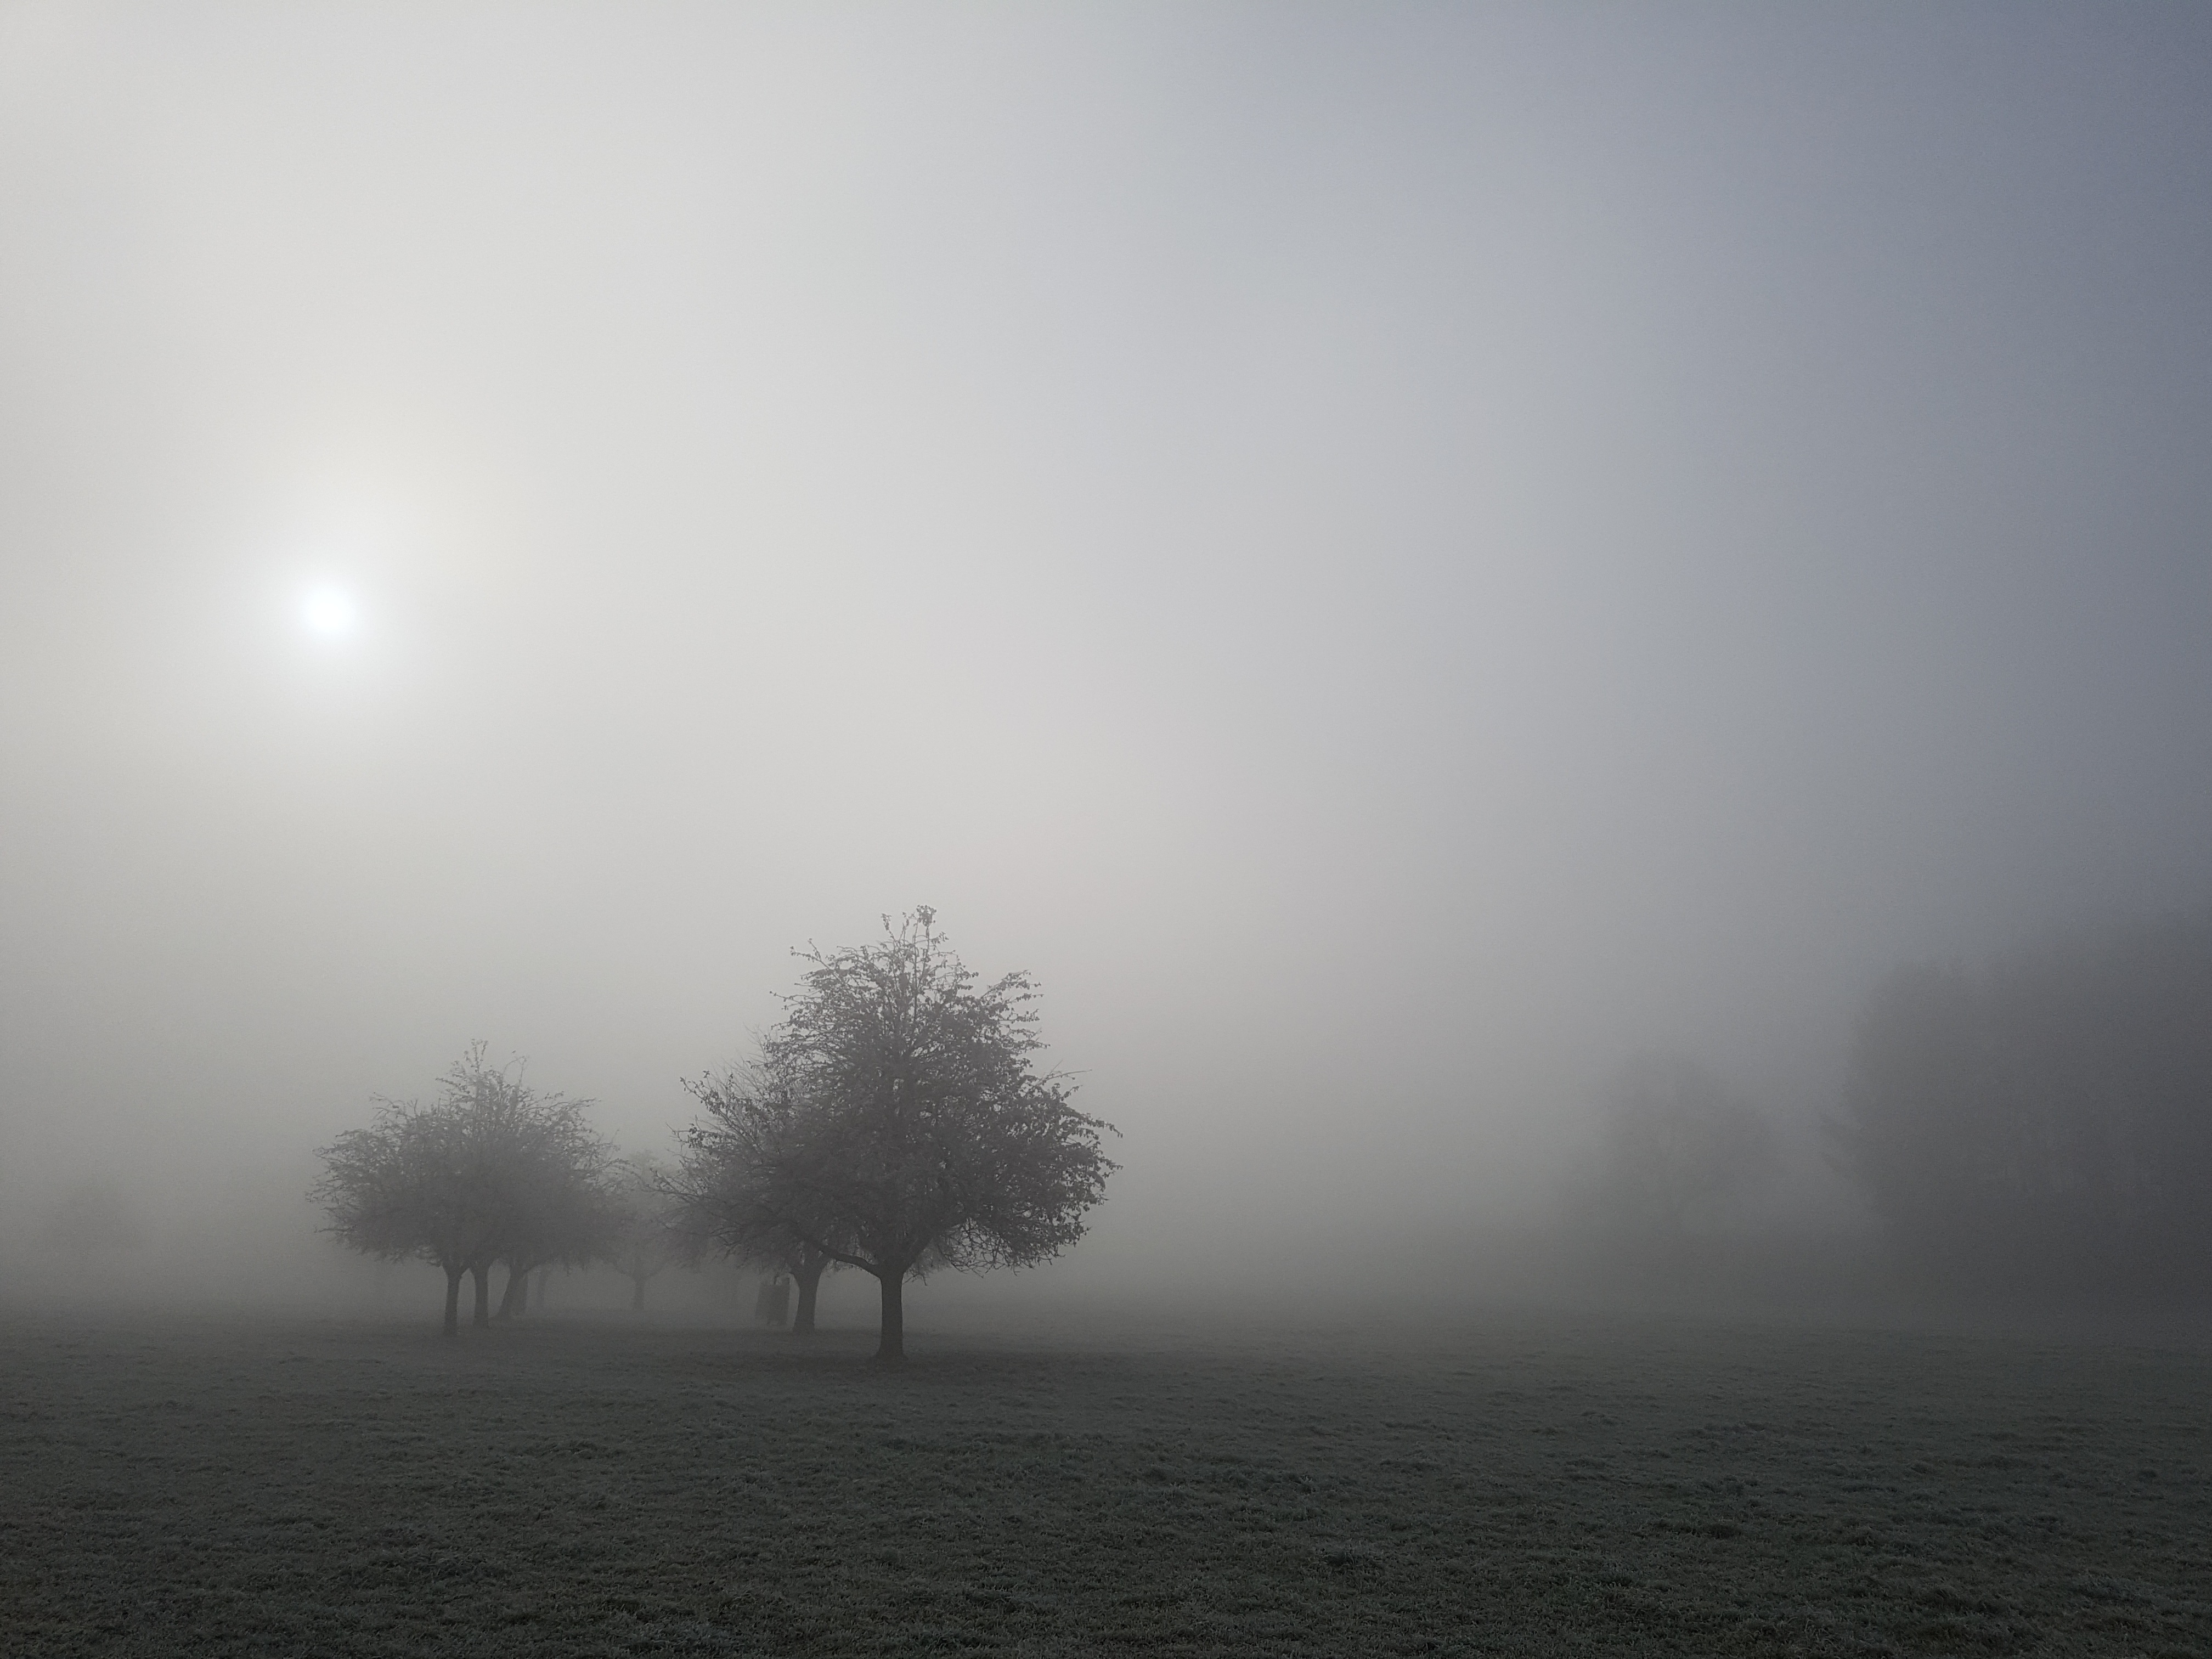
landscape, tree, nature, horizon, snow, cloud, fog, sunrise, mist, sunlight, morning, dawn, atmosphere, weather, haze, monochrome, mood, freezing, atmospheric phenomenon